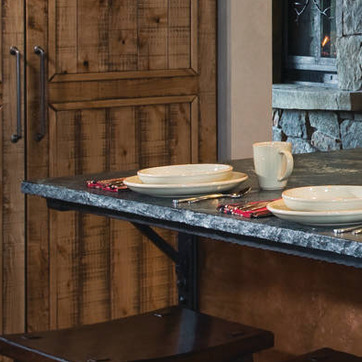
Material: ceramic